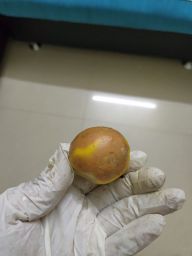
Fruit: Lime
Quality: Bad